Akeem Bloomfield

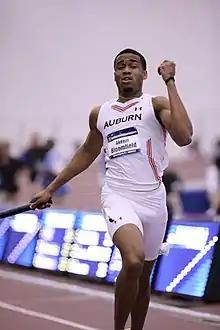
Bloomfield at the 2018 NCAA Division I Indoor Championships

Akeem Bloomfield (born 11 October 1997) is a retired Jamaican track and field athlete who specialized in sprint events specifically the 200 metres and 400 metres.